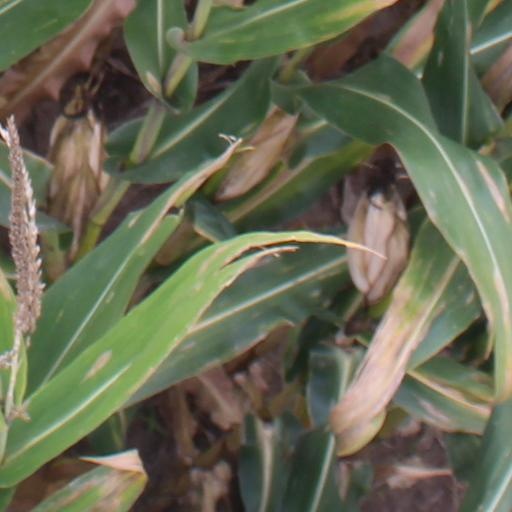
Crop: maize; corn